Apag

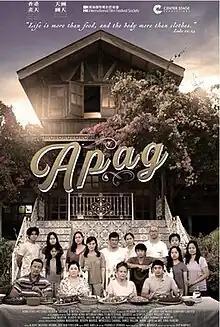
Theatrical release poster

Apag (Feast) is a 2022 Philippine drama film directed by Brillante Mendoza.